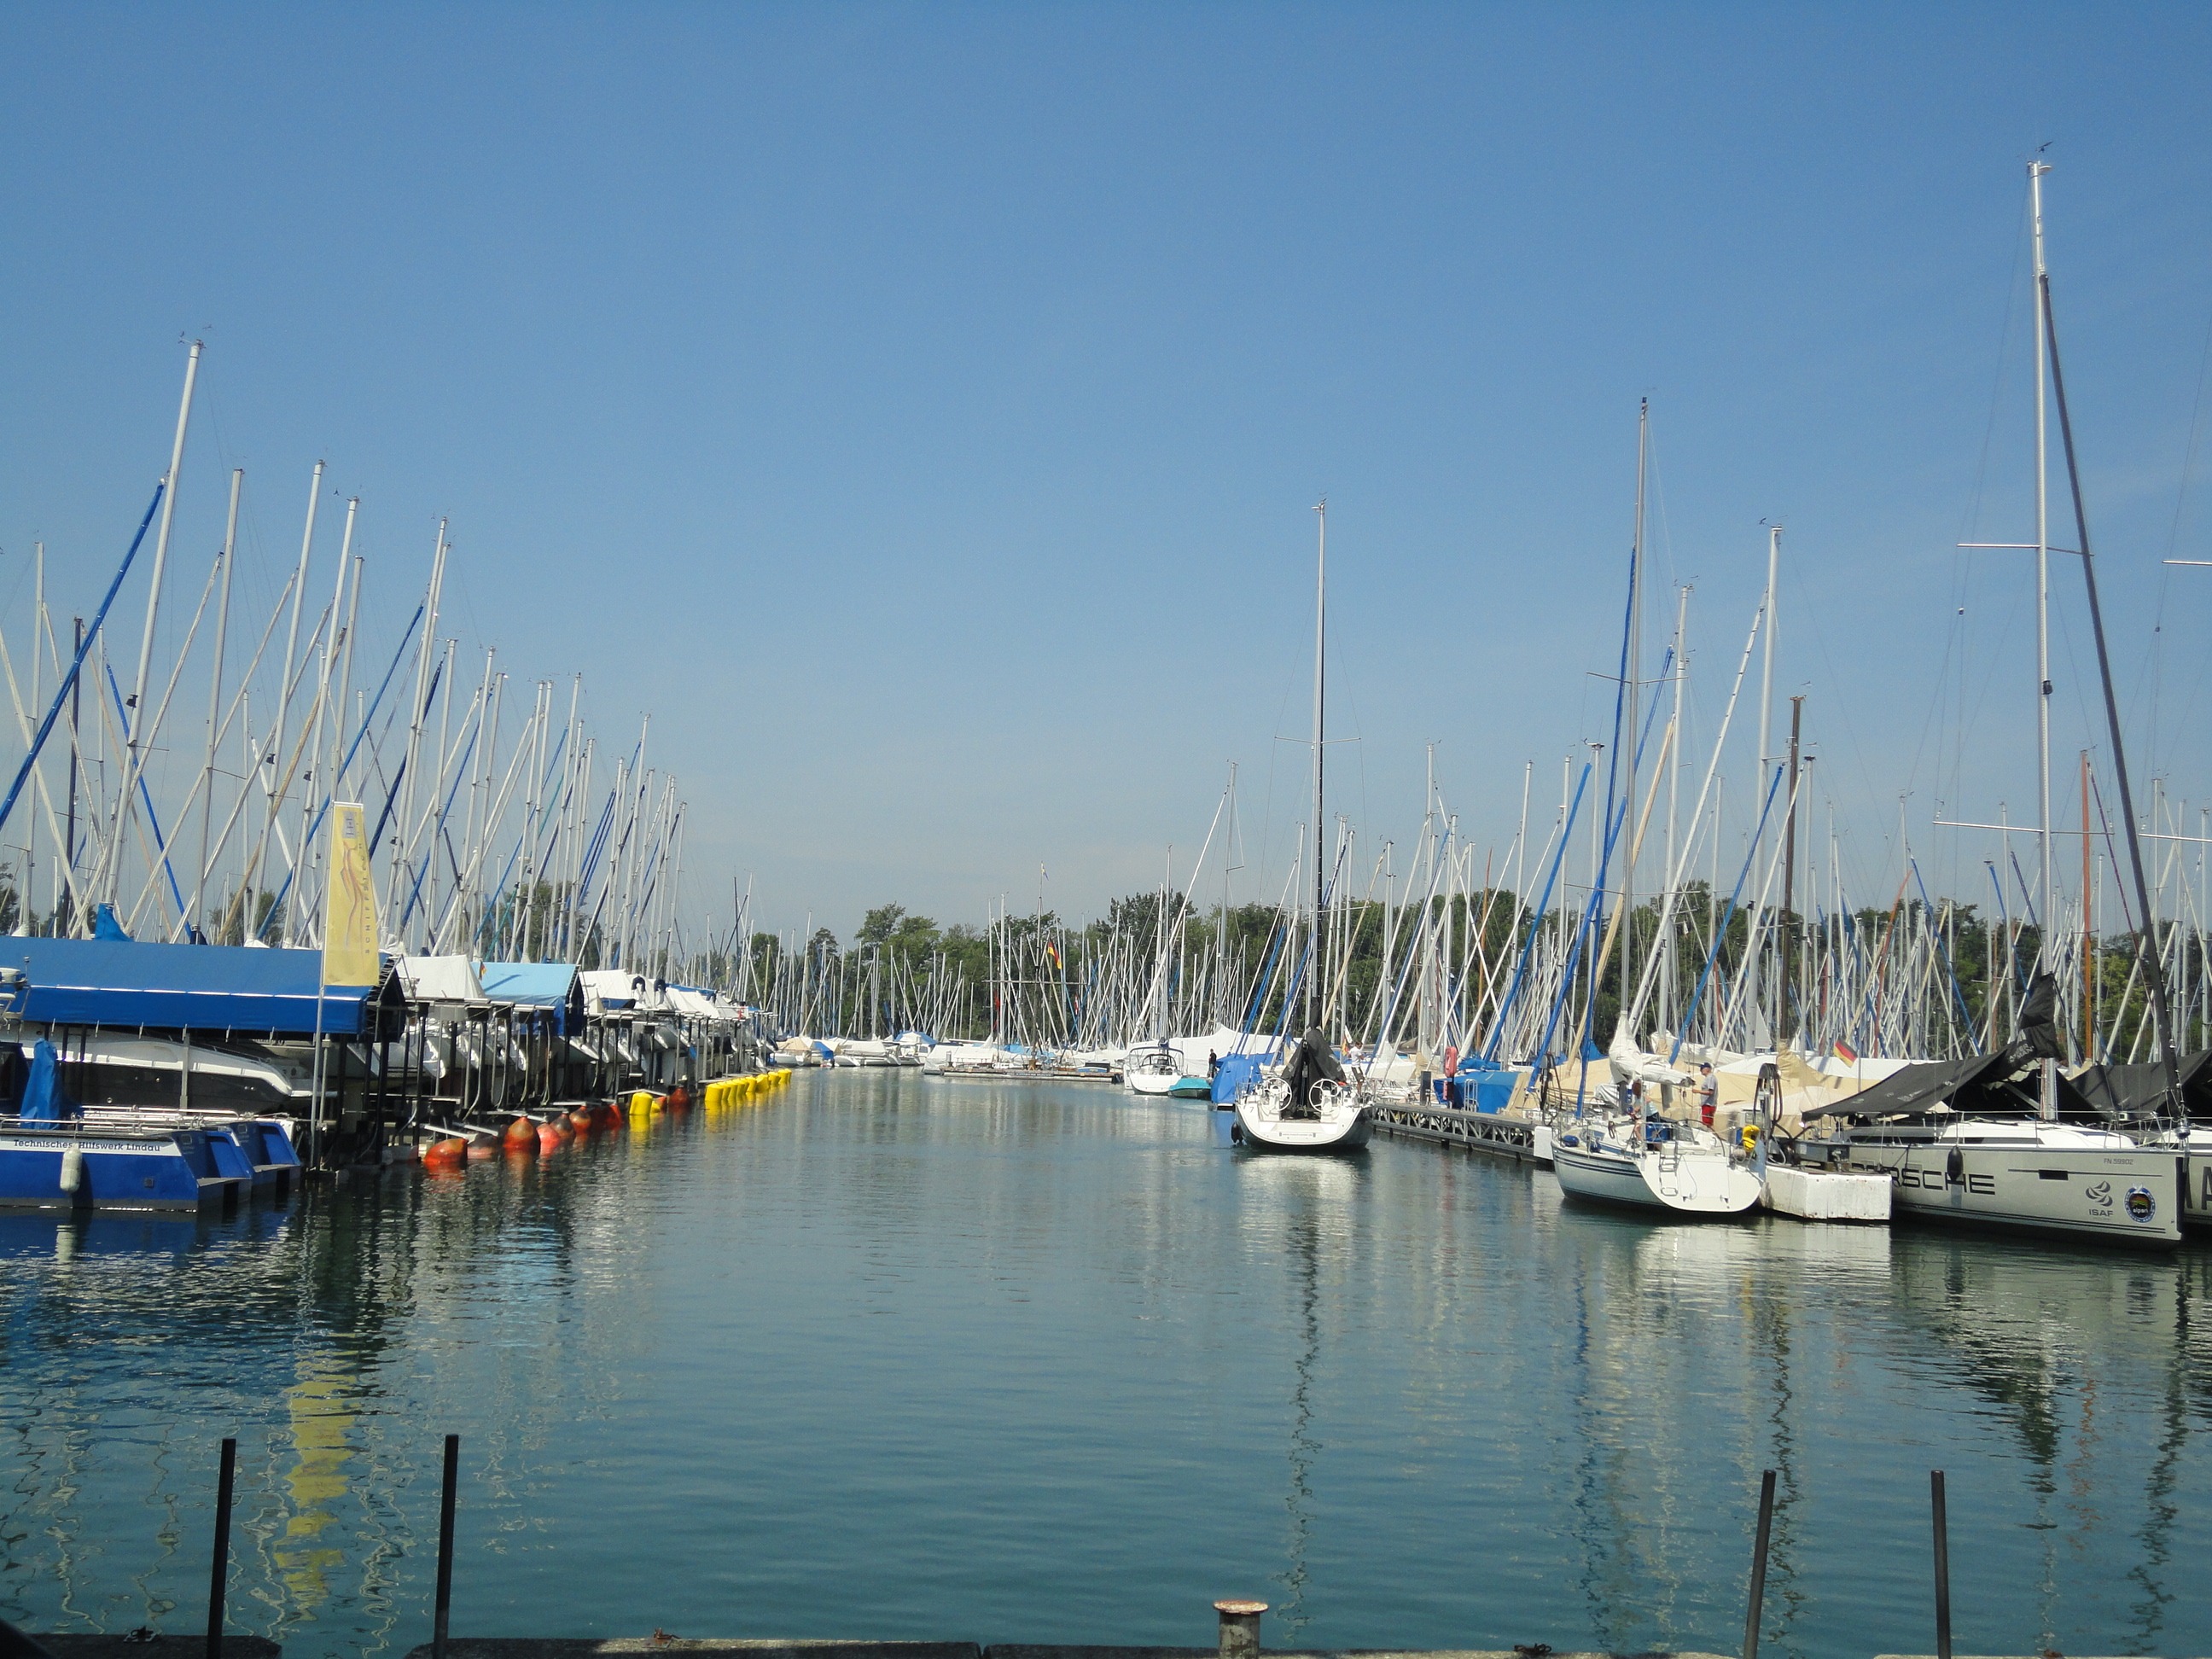
sea, water, dock, sky, boat, vehicle, mast, sailing, bay, harbor, blue, marina, port, sailboat, boating, sail, channel, watercraft, sailing ship, lake constance, sailing boats, boat harbour